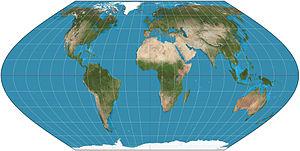
Cette liste recense différentes méthodes de projection cartographique.